Jewish cuisine

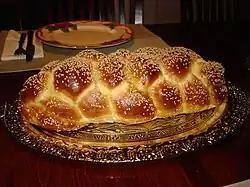
Challah bread

A number of soups are characteristically Ashkenazi, one of the most common of which is chicken soup traditionally served on Shabbat, holidays and special occasions.